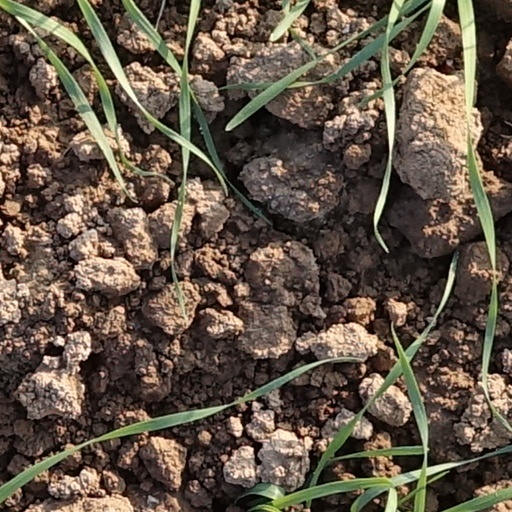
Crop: wheat